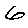
Label: 6